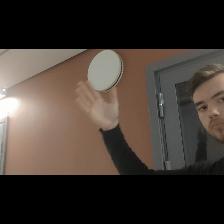
Label: Human